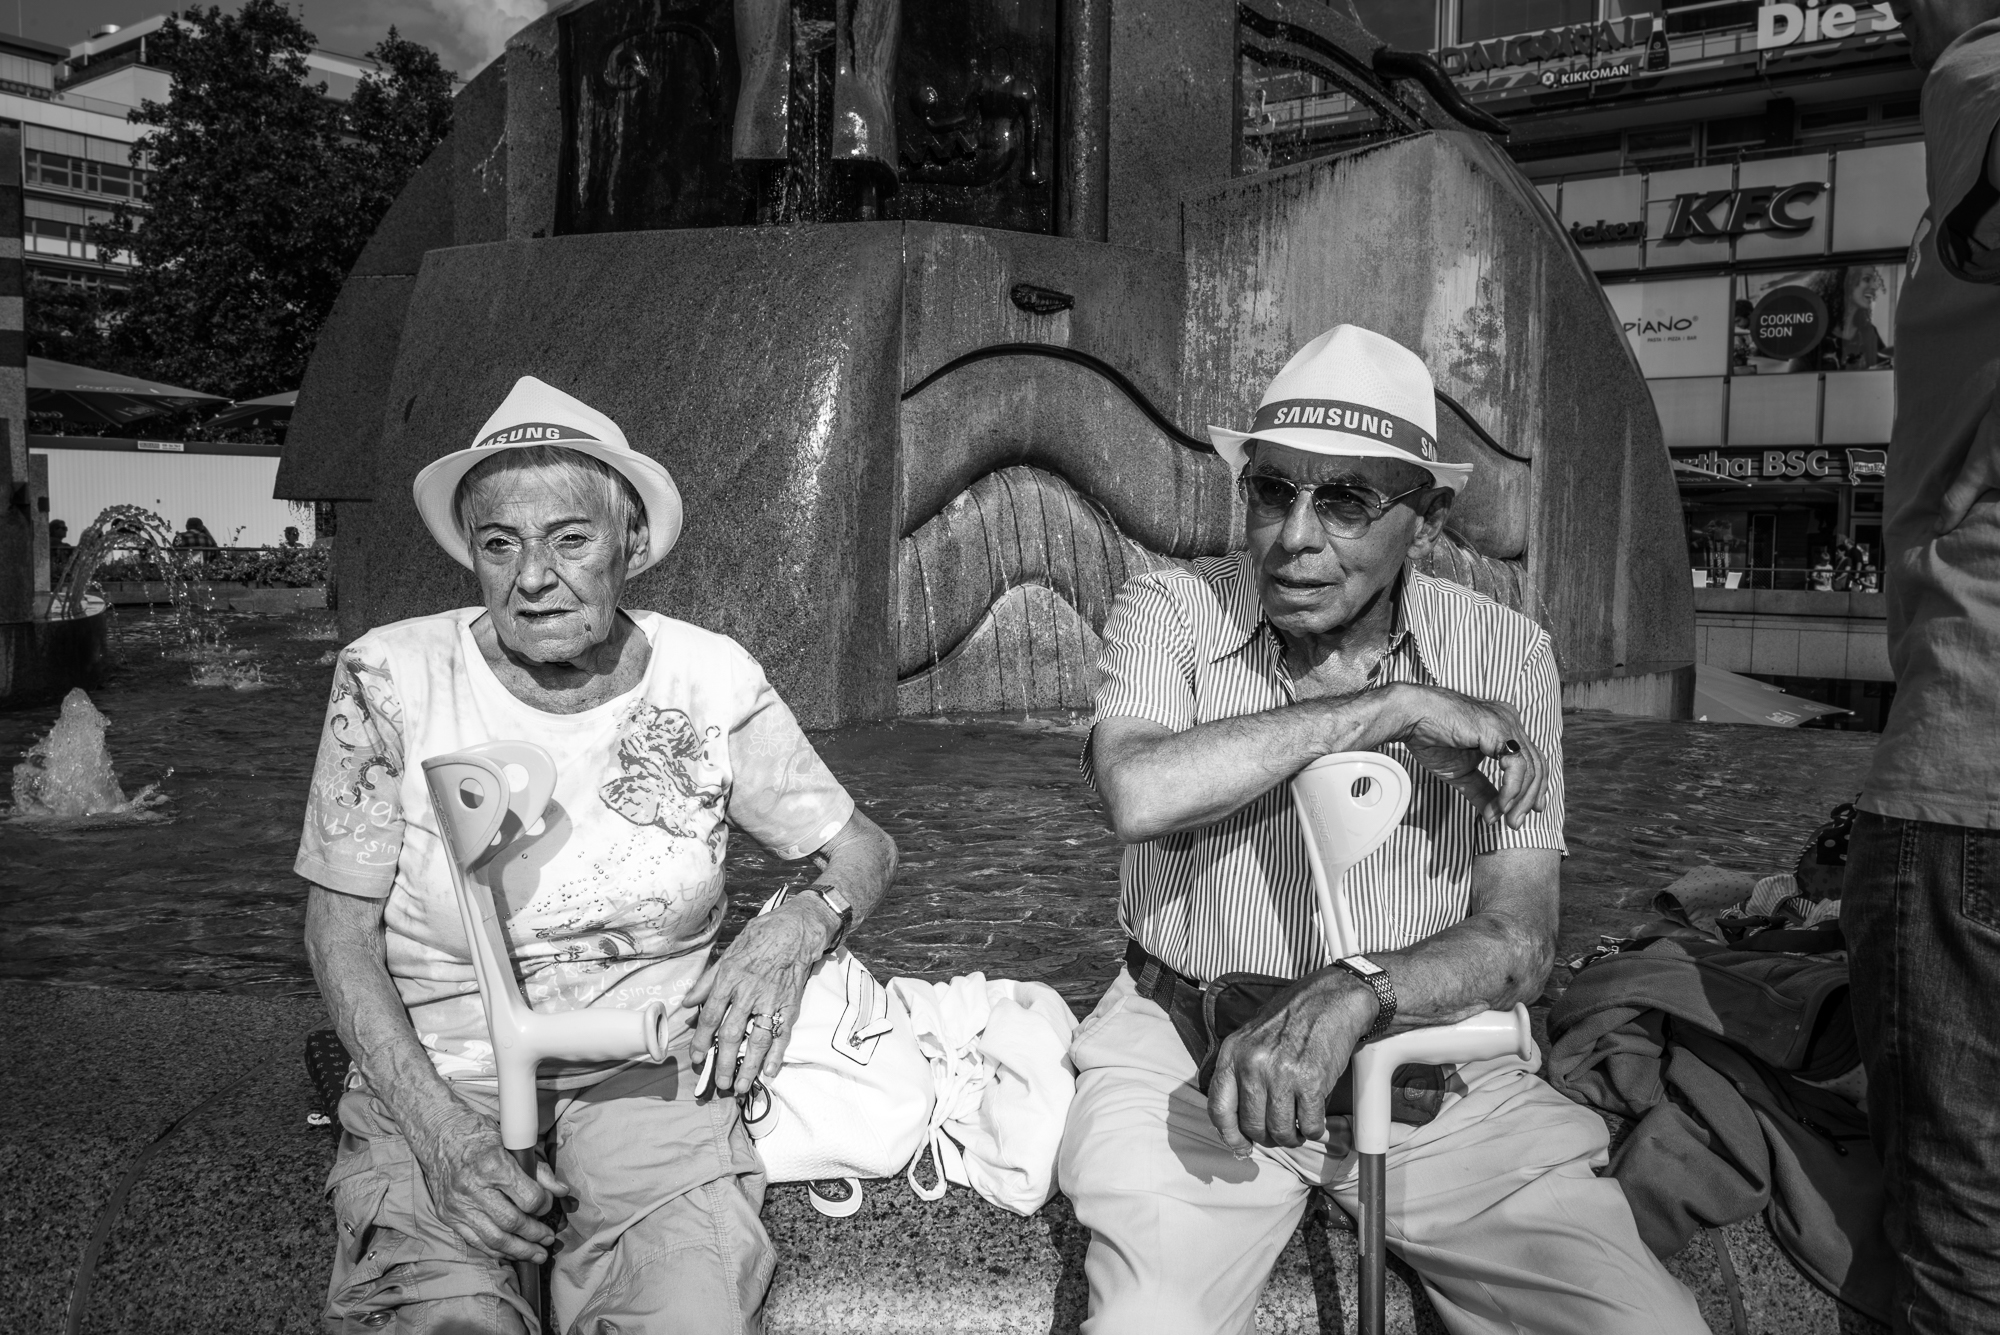
person, black and white, people, vehicle, monochrome, photograph, crew, laborer, monochrome photography